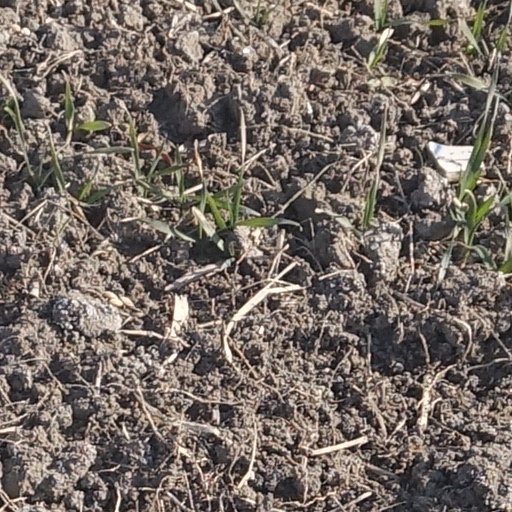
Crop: wheat